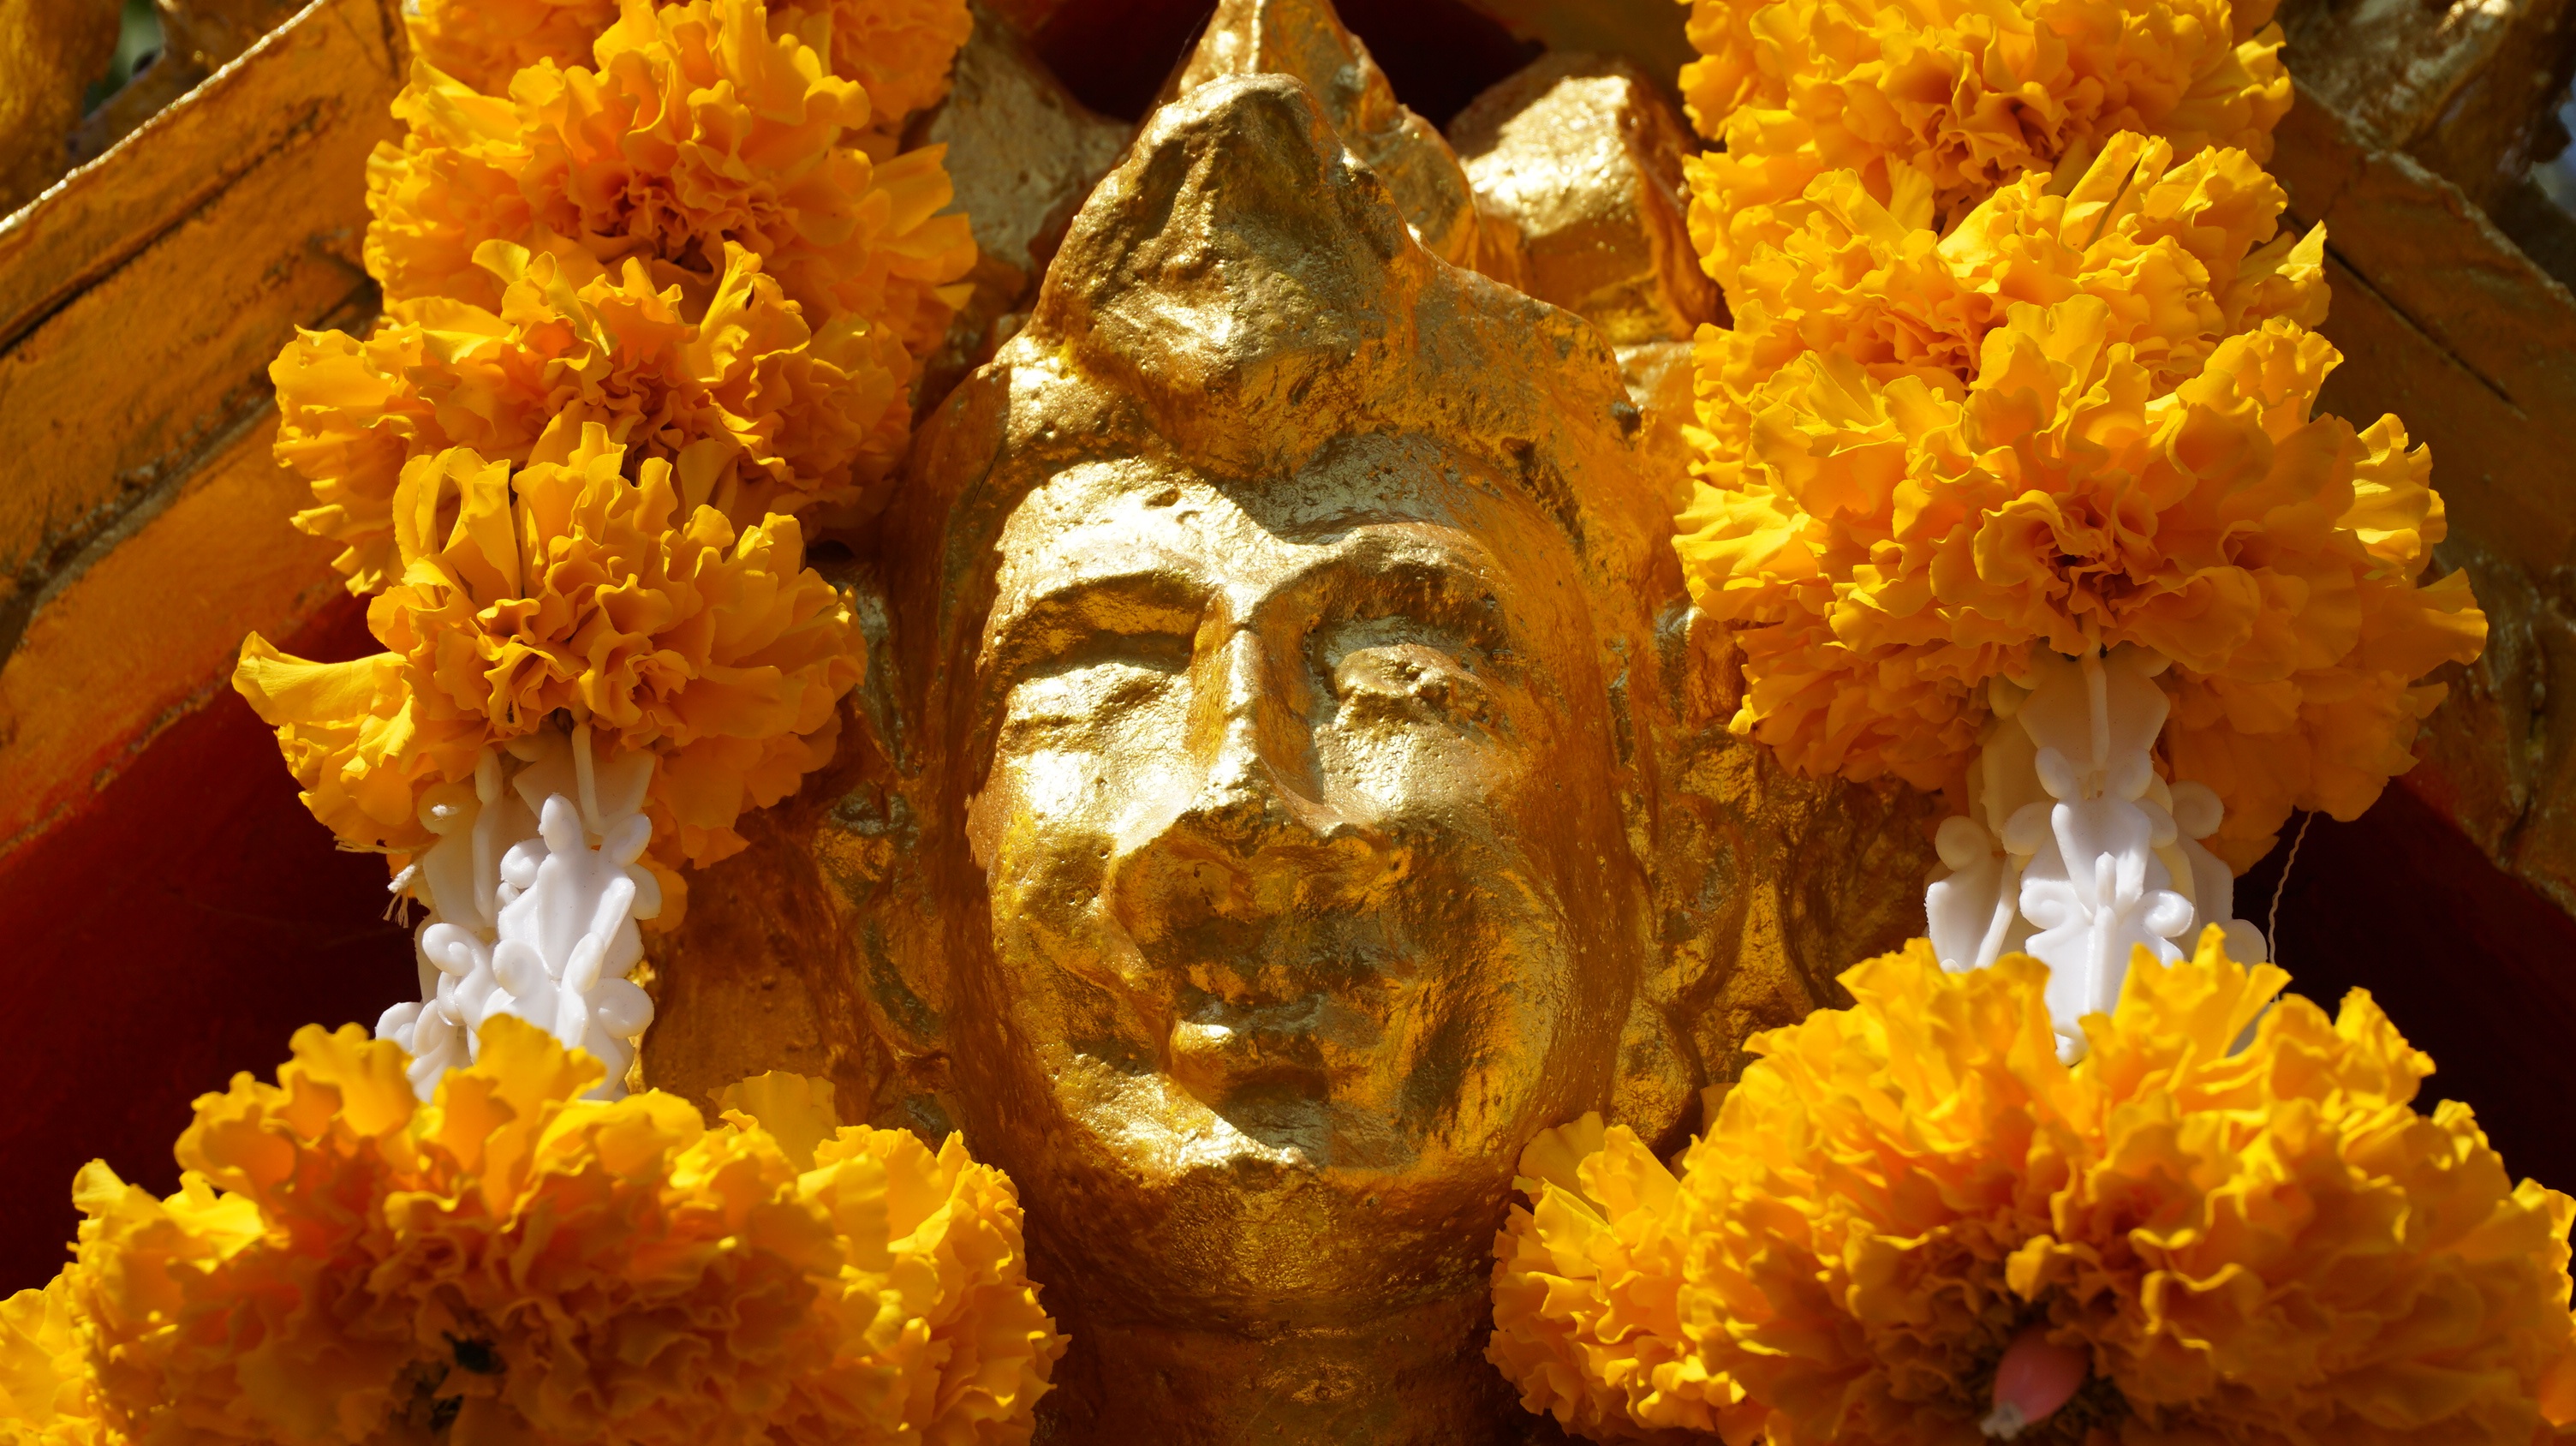
plant, leaf, flower, statue, pollen, produce, autumn, religion, measure, yellow, flora, page, season, thailand, art, faith, image, floristry, adoration, a pilgrimage, holy thing, what respect, flowering plant, land plant